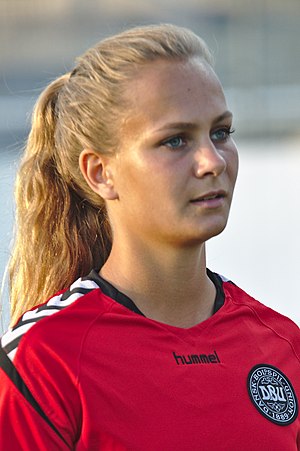
Frederikke Thøgersen
Frederikke Skjødt Thøgersen er en dansk fodboldspiller, der spiller for Fiorentina i Serie A og for Danmarks kvindefodboldlandshold. Hun boede i en periode i Århus, hvor hun studerede statskundskab ved Aarhus Universitet. Hun har skrevet kontrakt med italienske Fiorentina fra sommeren 2019.